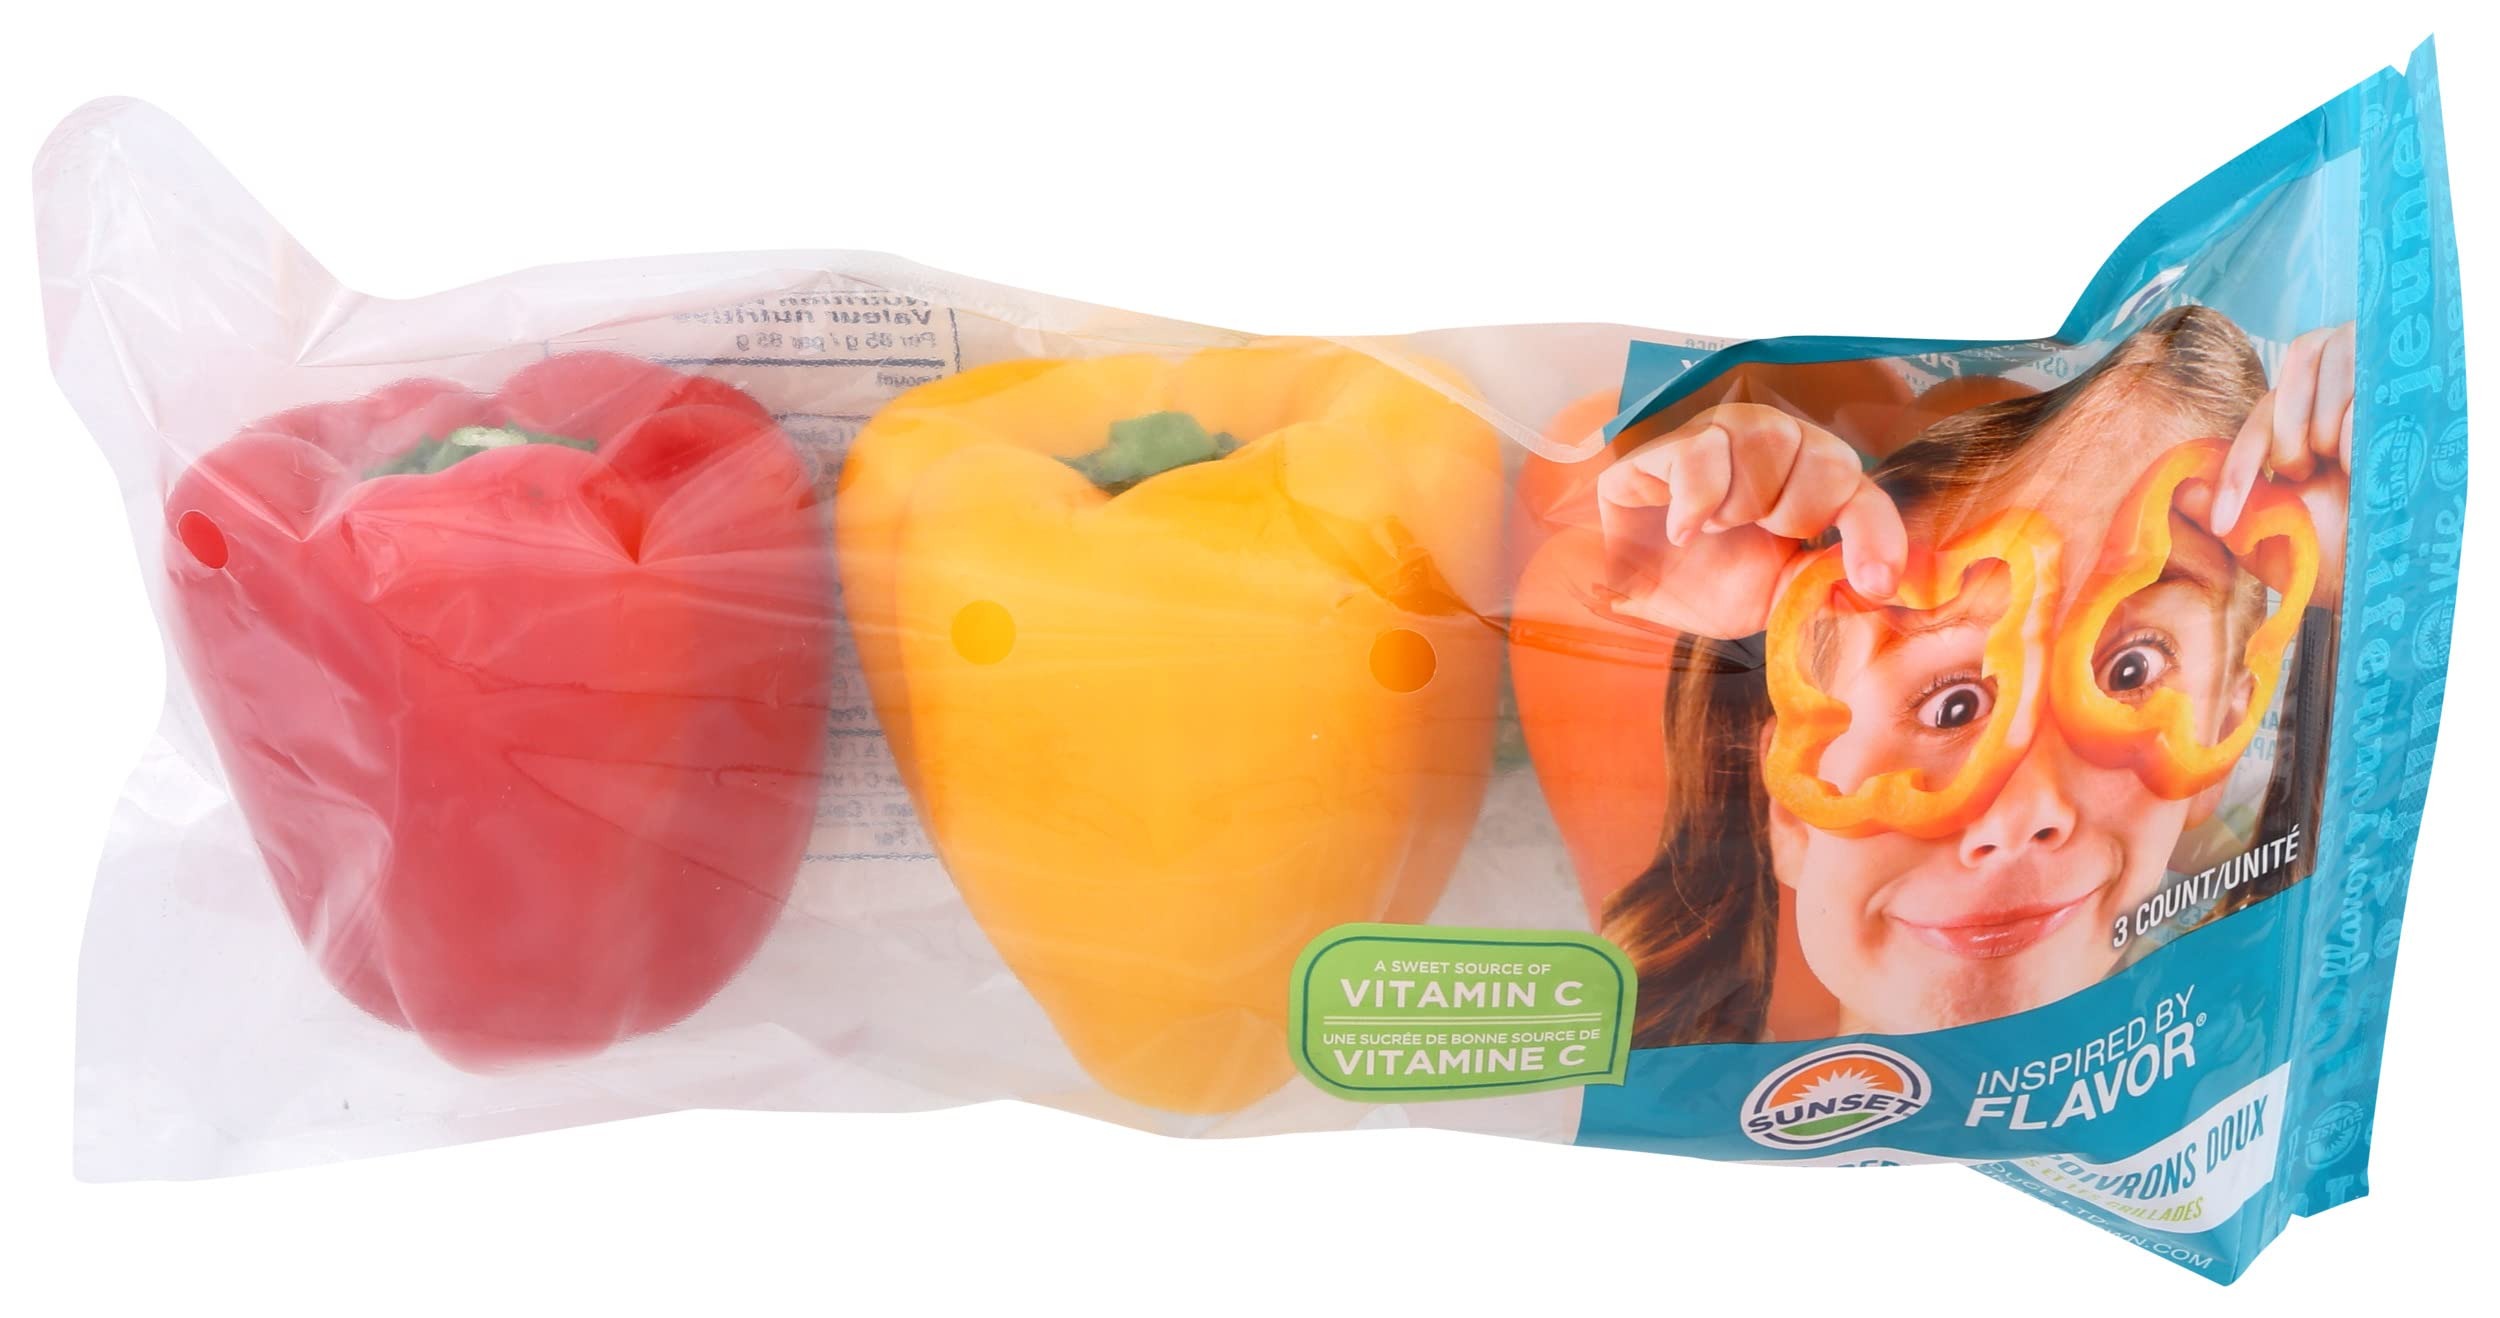
Item Name: SUNSET PRODUCE Rainbow Bell Peppers, 3 CT
Bullet Point 1: Selected and stored fresh
Bullet Point 2: Sourced with high quality standards
Bullet Point 3: Recommended to wash before consuming
Bullet Point 4: Delicious on their own as a healthy snack or as part of a recipe
Product Description: Fresh Bell Peppers Produce
Value: 3.0
Unit: Count

Price: 2.96